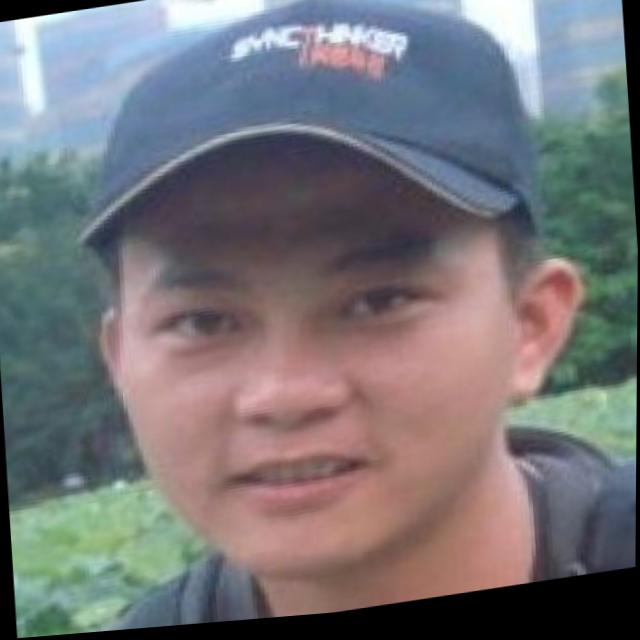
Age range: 21-44